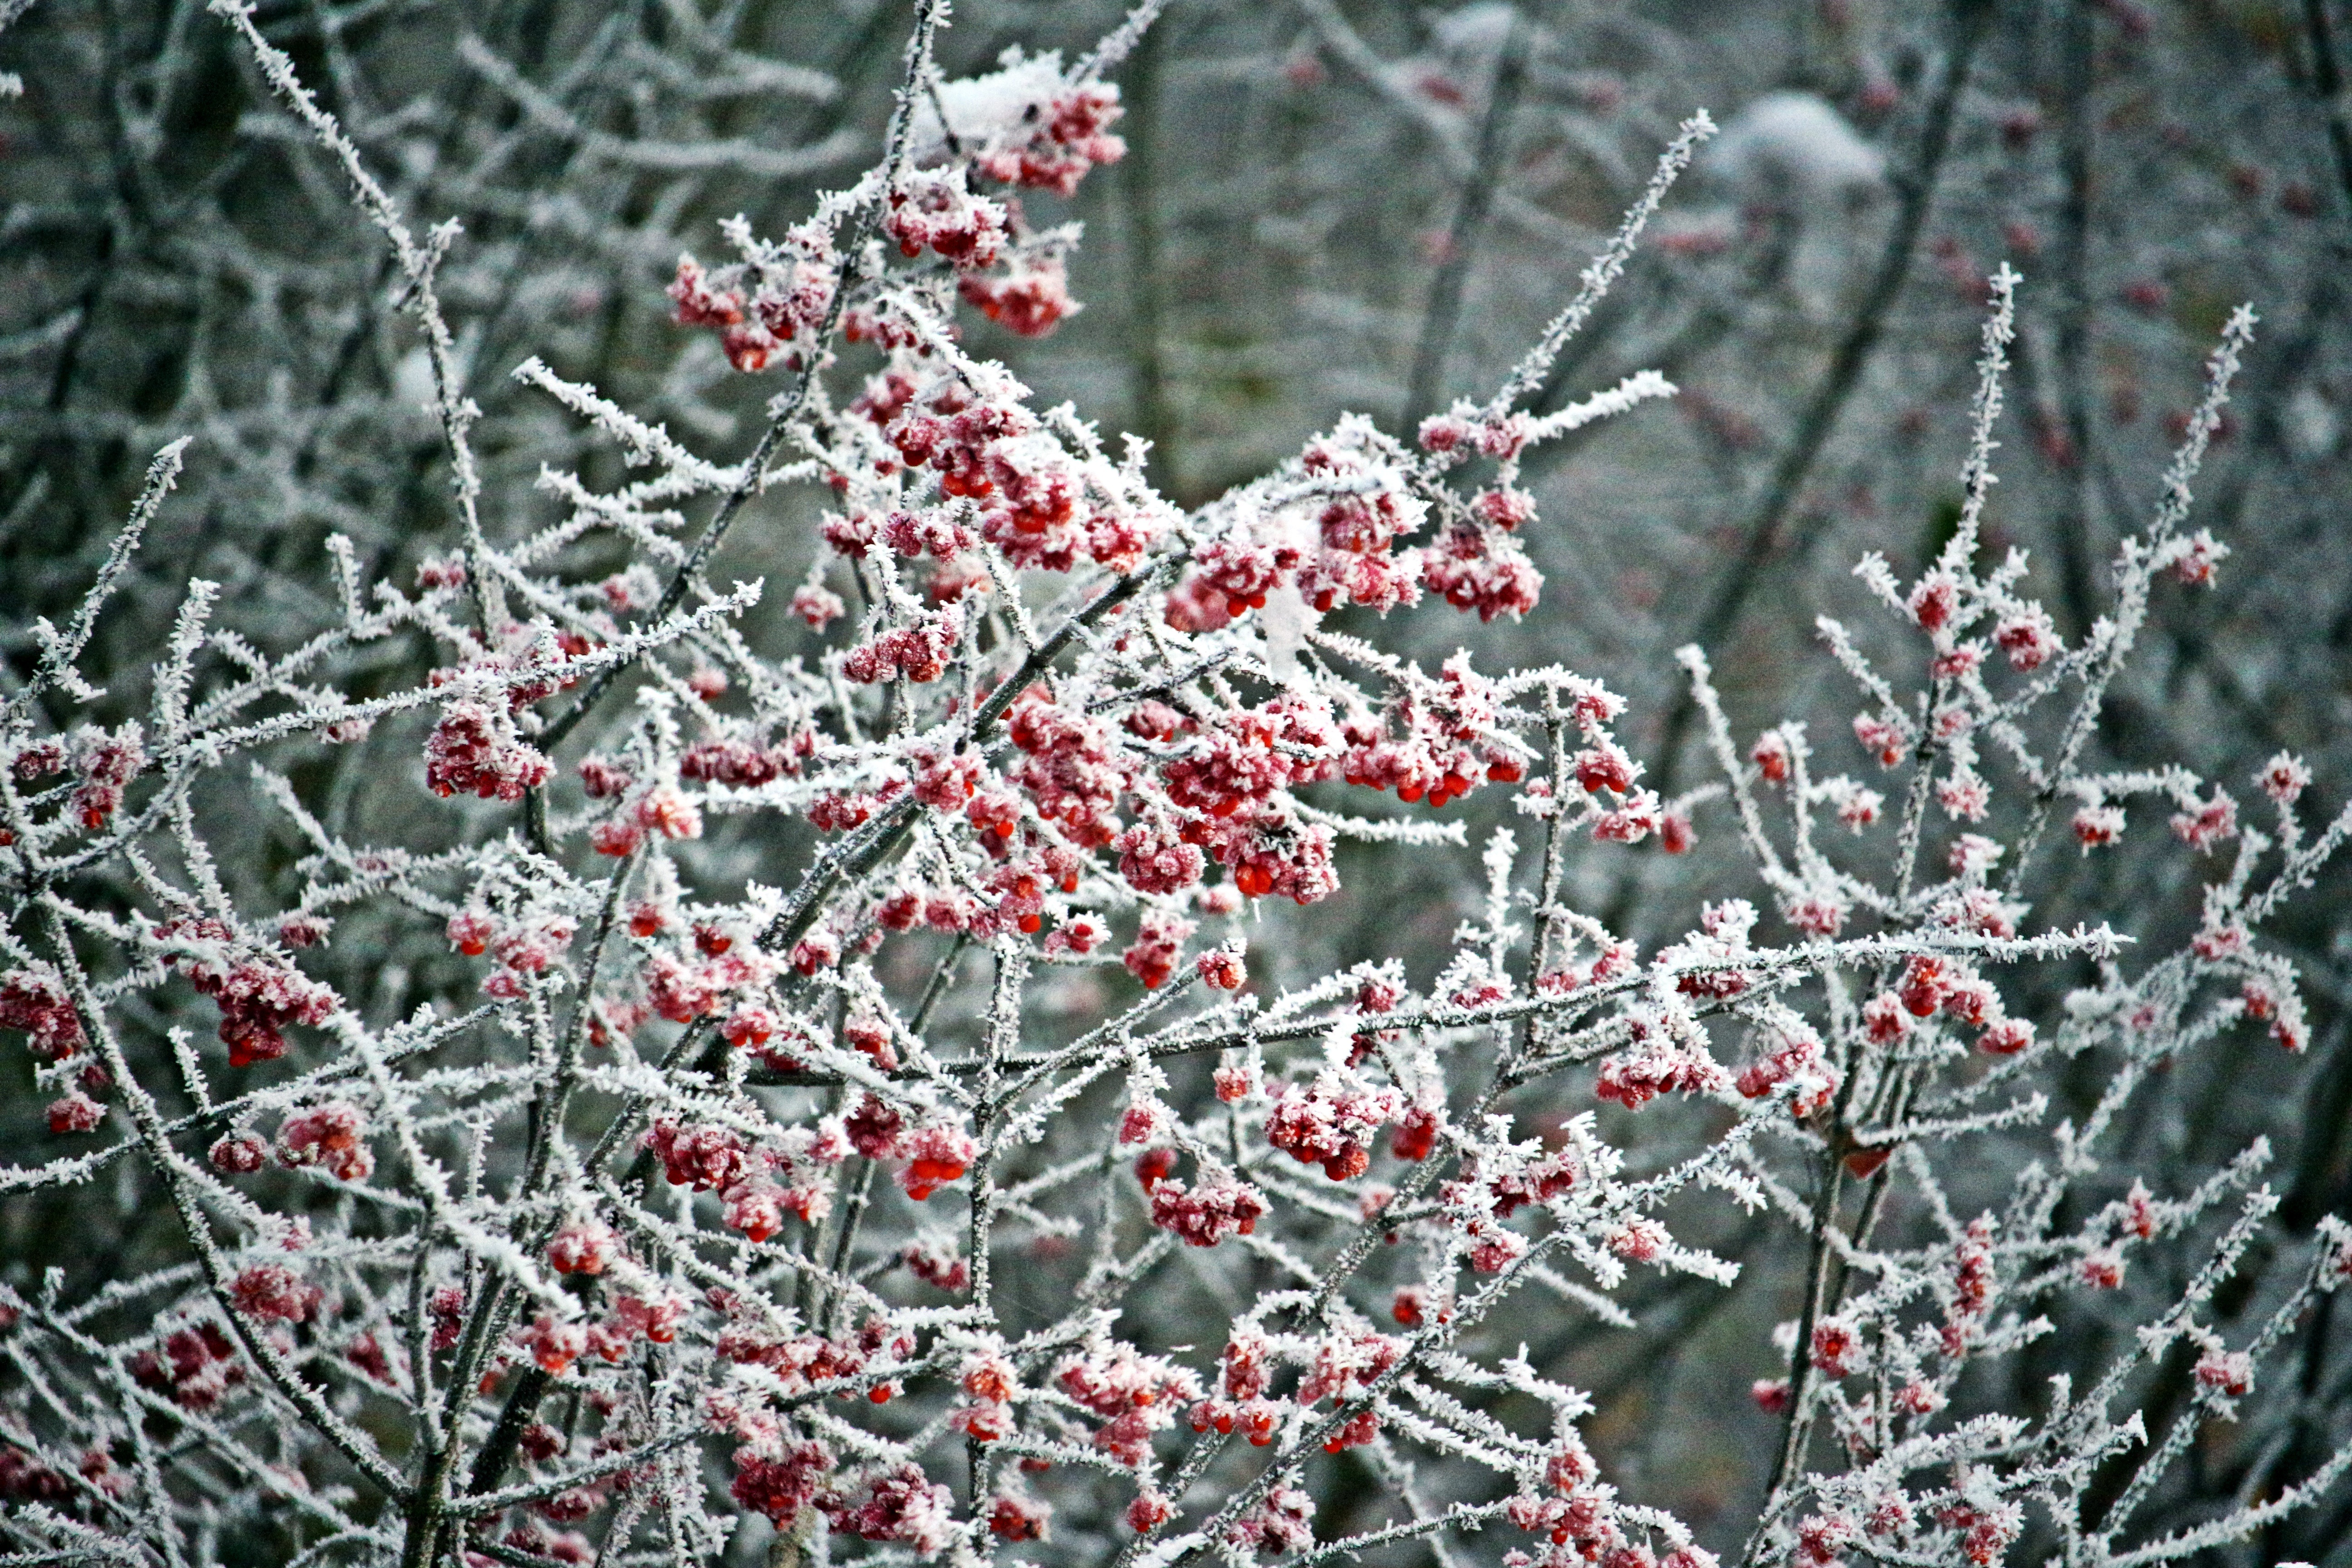
tree, branch, snow, cold, winter, plant, leaf, flower, frost, ripe, bush, ice, weather, frozen, flora, season, twig, berries, iced, shrub, branches, rowan, hoarfrost, freezing, winter impressions, eiskristalle, frozen fog, woody plant, land plant